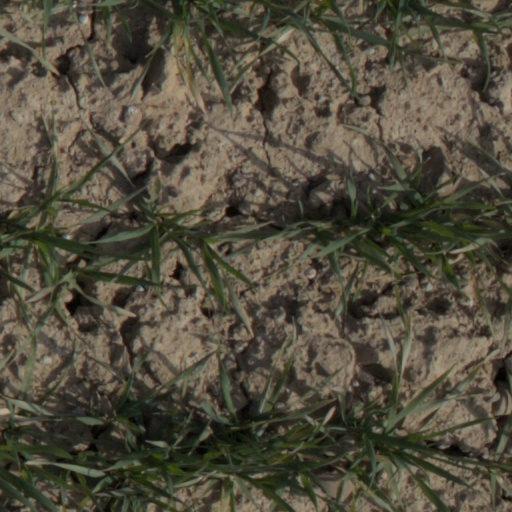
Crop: wheat